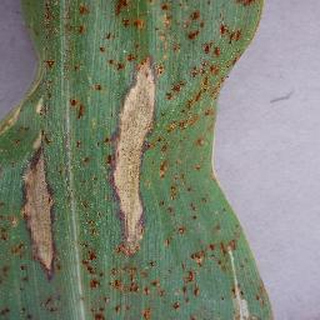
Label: corn_northern_leaf_blight